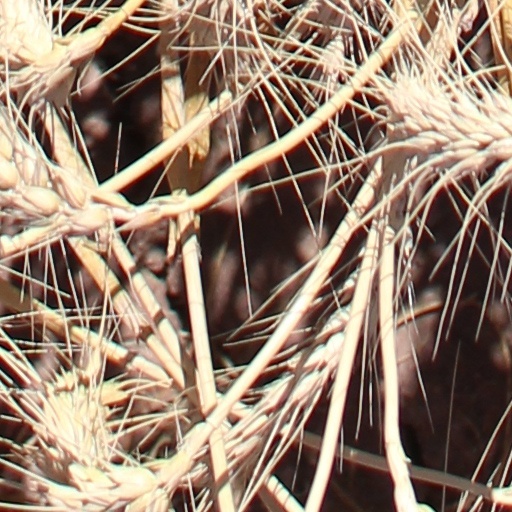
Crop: wheat